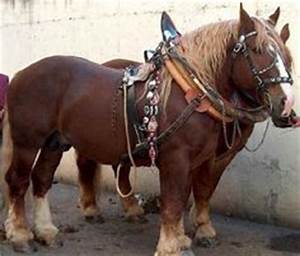
Label: cavallo